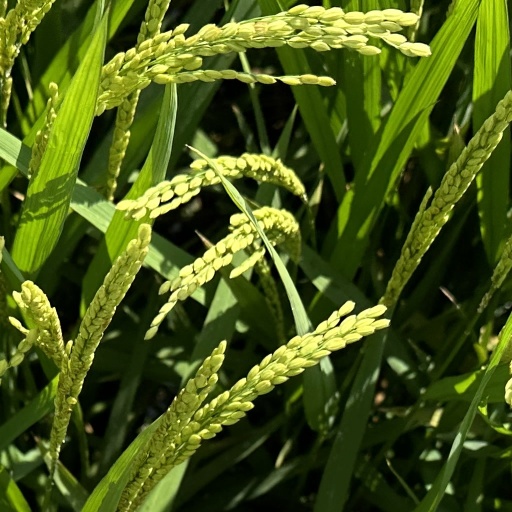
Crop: rice